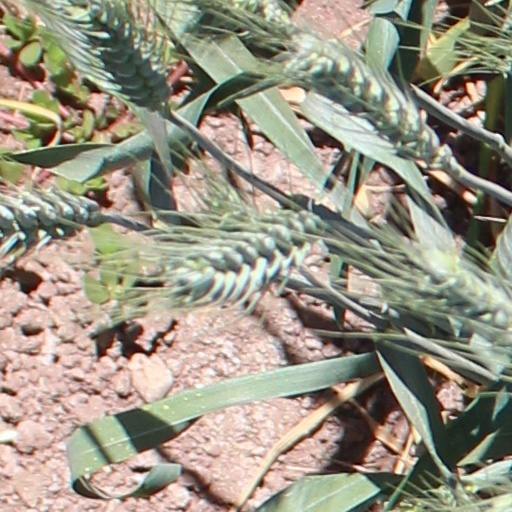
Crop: wheat